Qinhuai lantern

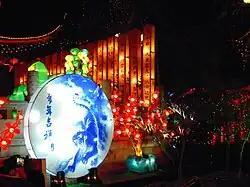
Lanterns in Confucius Temple, Nanjing, 2010

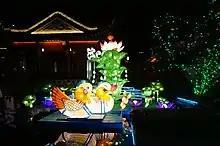
Nanjing Lantern Art, Nanjing, 2019

Qinhuai lantern is the traditional art of Jurong City, Jiangsu Province, in China, and part of the national intangible cultural heritage of China. Qinhuai lantern, also known as "Jinling lantern" and "Nanjing lantern", is one of the representative folk arts in Nanjing. The origin of Qinhuai lantern colour can be traced back to the Eastern Wu period, it draws on the traditional Chinese paper tie, painting, calligraphy, paper cutting, shadow puppetry, embroidery, sculpture and other arts, in the production of integrated carpentry, lacquer, painting, carving, clay sculpture, knotting and many other technical means. Qinhuai has a variety of lanterns, reaching from the traditional lanterns to lotus lanterns and lion lanterns. The variety and design of lantern works represents also current events to the time of design, such as ocean-going ships, carrier rockets, urban construction, mountain and forest landscapes.